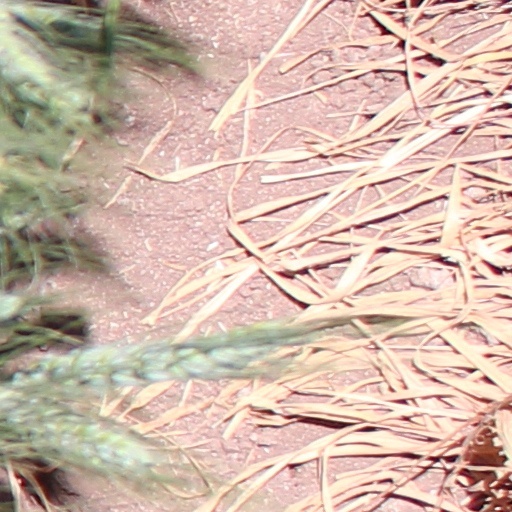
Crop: wheat